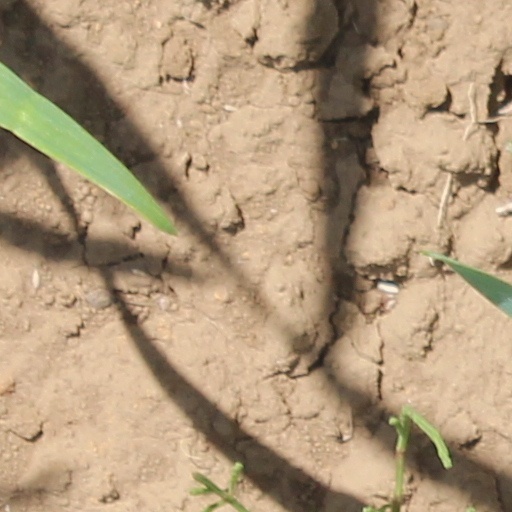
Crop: wheat